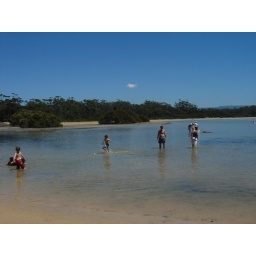
Aussie style beach cricket - in the water that is!